Web 2.0

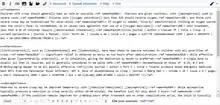
Edit box interface through which anyone could edit a Wikipedia article

The term "Web 2.0" was coined by Darcy DiNucci, an information architecture consultant, in her January 1999 article "Fragmented Future":